Ware Group

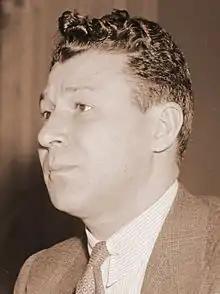
Lee Pressman during testimony to a U.S. Senate subcommittee (March 24, 1938)

By 1958, Stanford University professor Herbert L. Packer noted that "the others named as members of the Ware group have consistently invoked the fifth amendment when questioned about Communist affiliations."